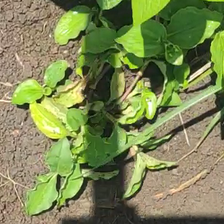
Weed species: Kena_(Commplina_benghalensio)